Avenida Comandante Valódia

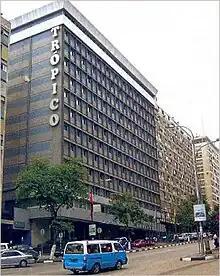
Hotel Tròpico in downtown Avenida Comandante Valòdia

After a redevelopment in the late 1980s, Avenida Comandante Valòdia became one of the busiest parts of the Sambizanga municipality.